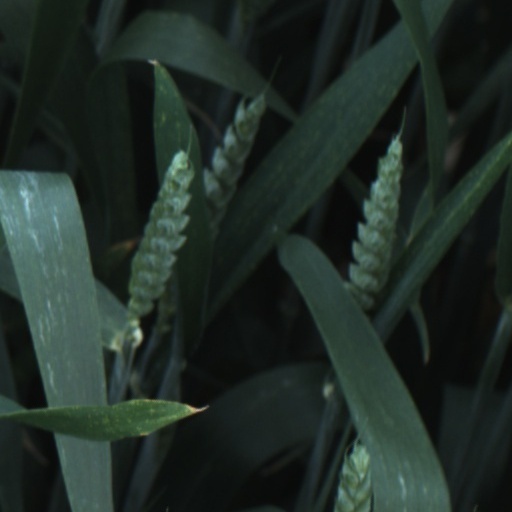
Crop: wheat